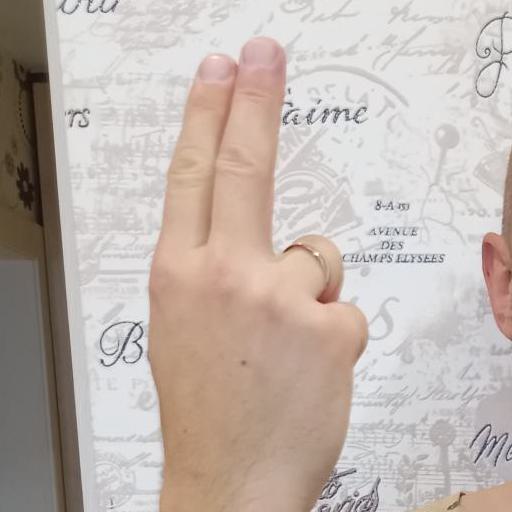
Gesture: two_up_inverted